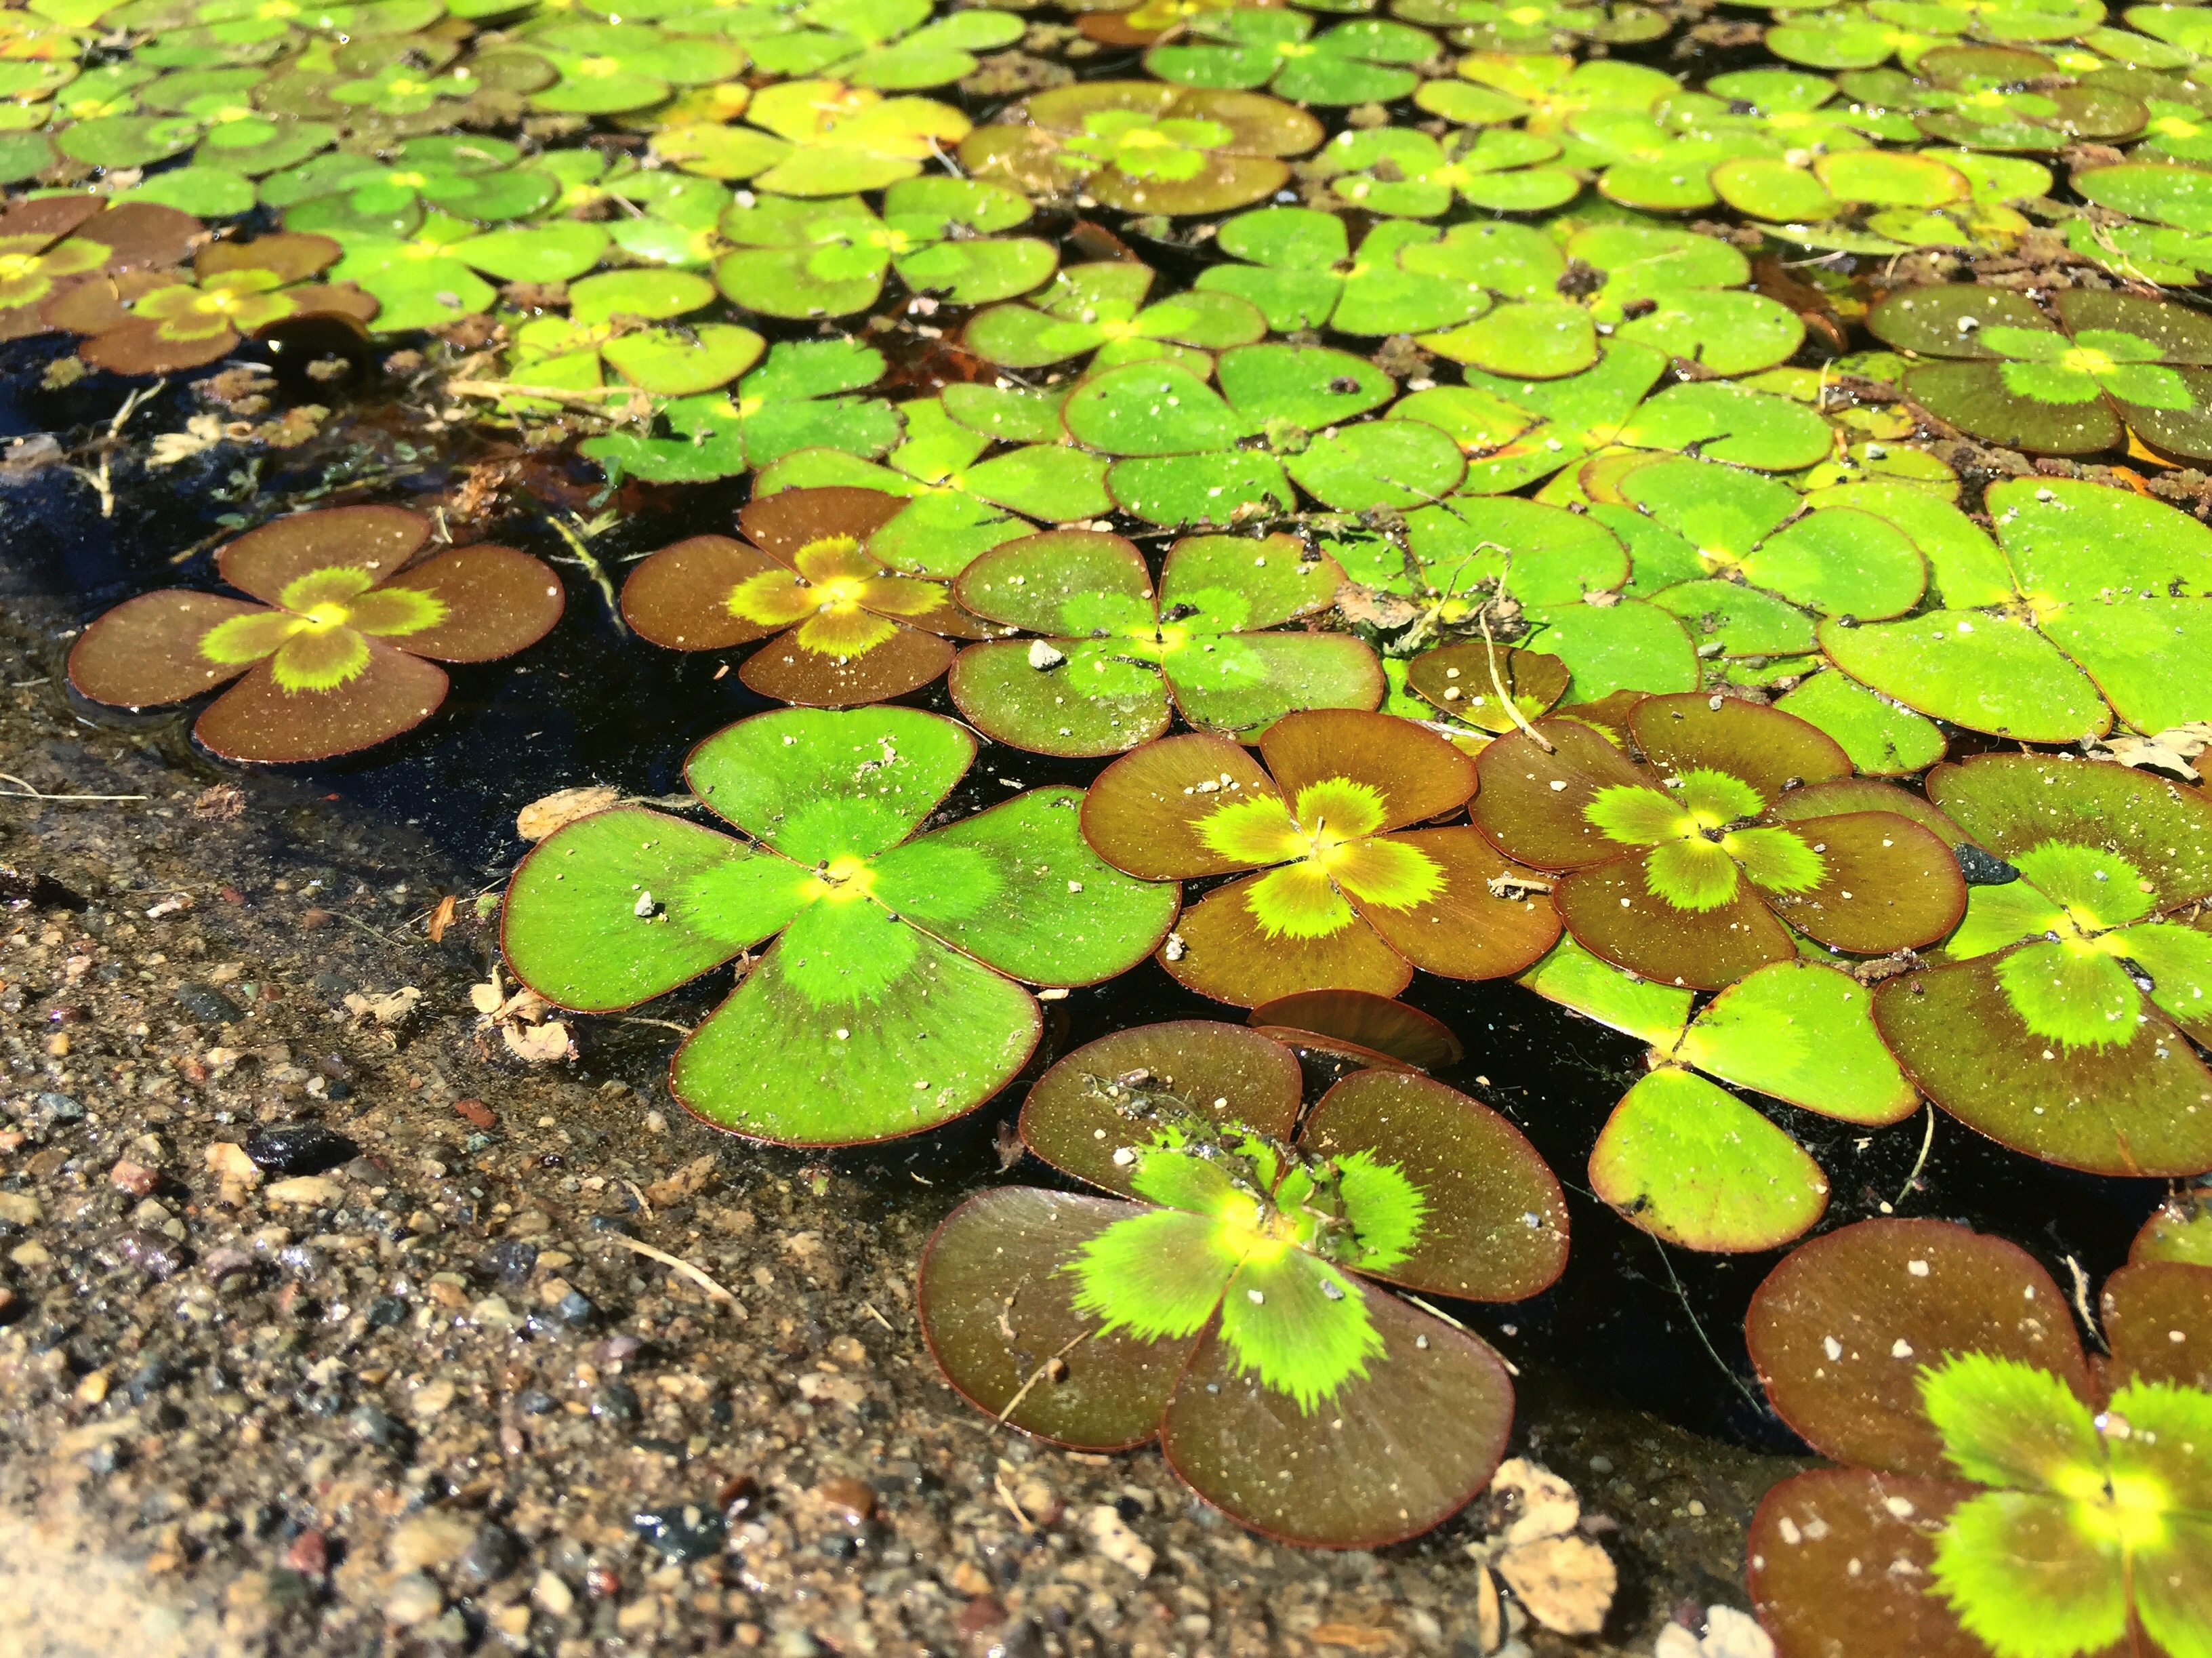
plant, leaf, flower, pond, botany, aquatic plant, flora, wildflower, flowering plant, annual plant, land plant